Gopura Vasalile

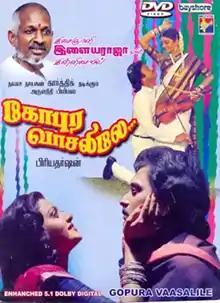
Poster

Gopura Vasalile is a 1991 Indian Tamil-language romantic black comedy film directed by Priyadarshan, starring Karthik and Bhanupriya. It relies on various subplots from the Malayalam film "Pavam Pavam Rajakumaran" (1990) and the Hindi film "Chashme Buddoor" (1981). The film was released on 22 March 1991.